Dorothy J. Phillips

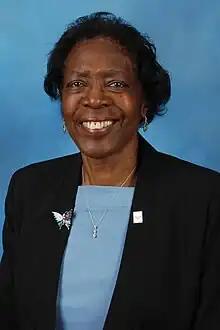
Dorothy J. Phillips, 2018

Dorothy Jean Phillips (née Wingfield) (born July 27, 1945) is an American chemist and president-elect of the American Chemical Society. She worked on circular dichroism and bioseparation. In 1967 Phillips was the first African-American woman to complete a bachelor's degree at Vanderbilt University.